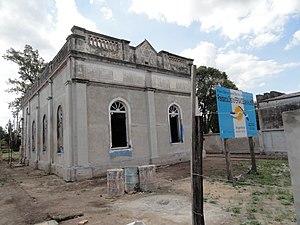
Cet article recense les monuments historiques de la province de Santa Fe, en Argentine.
Moisés Ville est une petite ville de la province de Santa Fe en Argentine fondée le 23 octobre 1889 par des Juifs de Russie et de l'Europe de l'Est, fuyant les pogroms et les persécutions. Ils ont été financés et aidés par la J.C.A fondée par le baron Maurice de Hirsch.